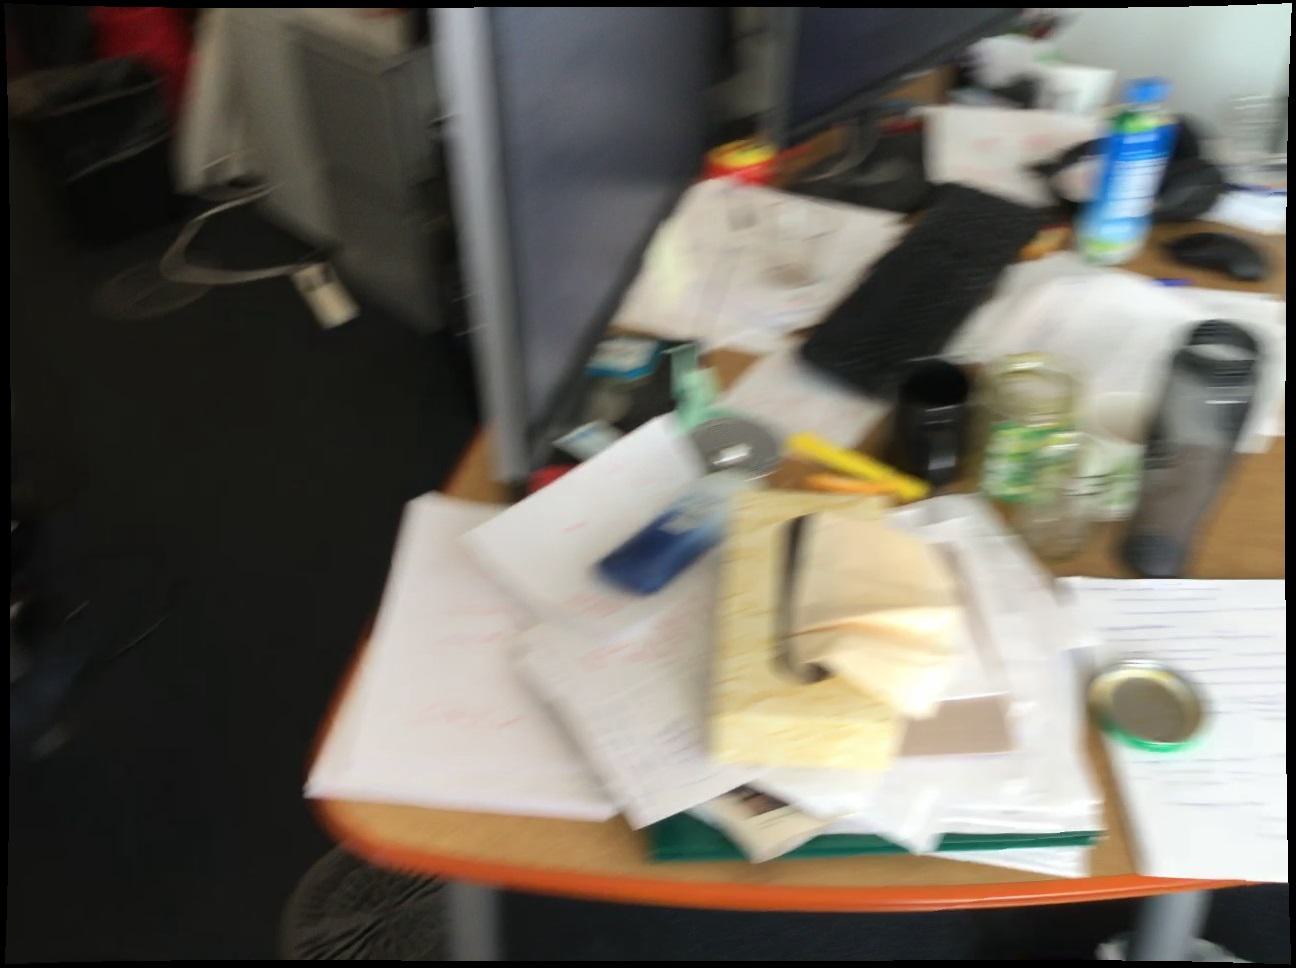
Question: Can the bottle fit right of the shelf from the camera's perspective? Final answer should be yes or no.
Answer: Yes